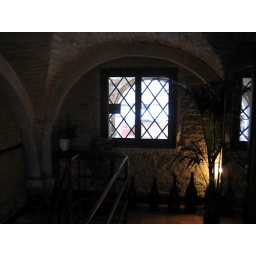
Little wine bar in Rialto. Right next door to the now defunct nice internet cafe. By San Giacomo di Rialto.